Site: brandenburg
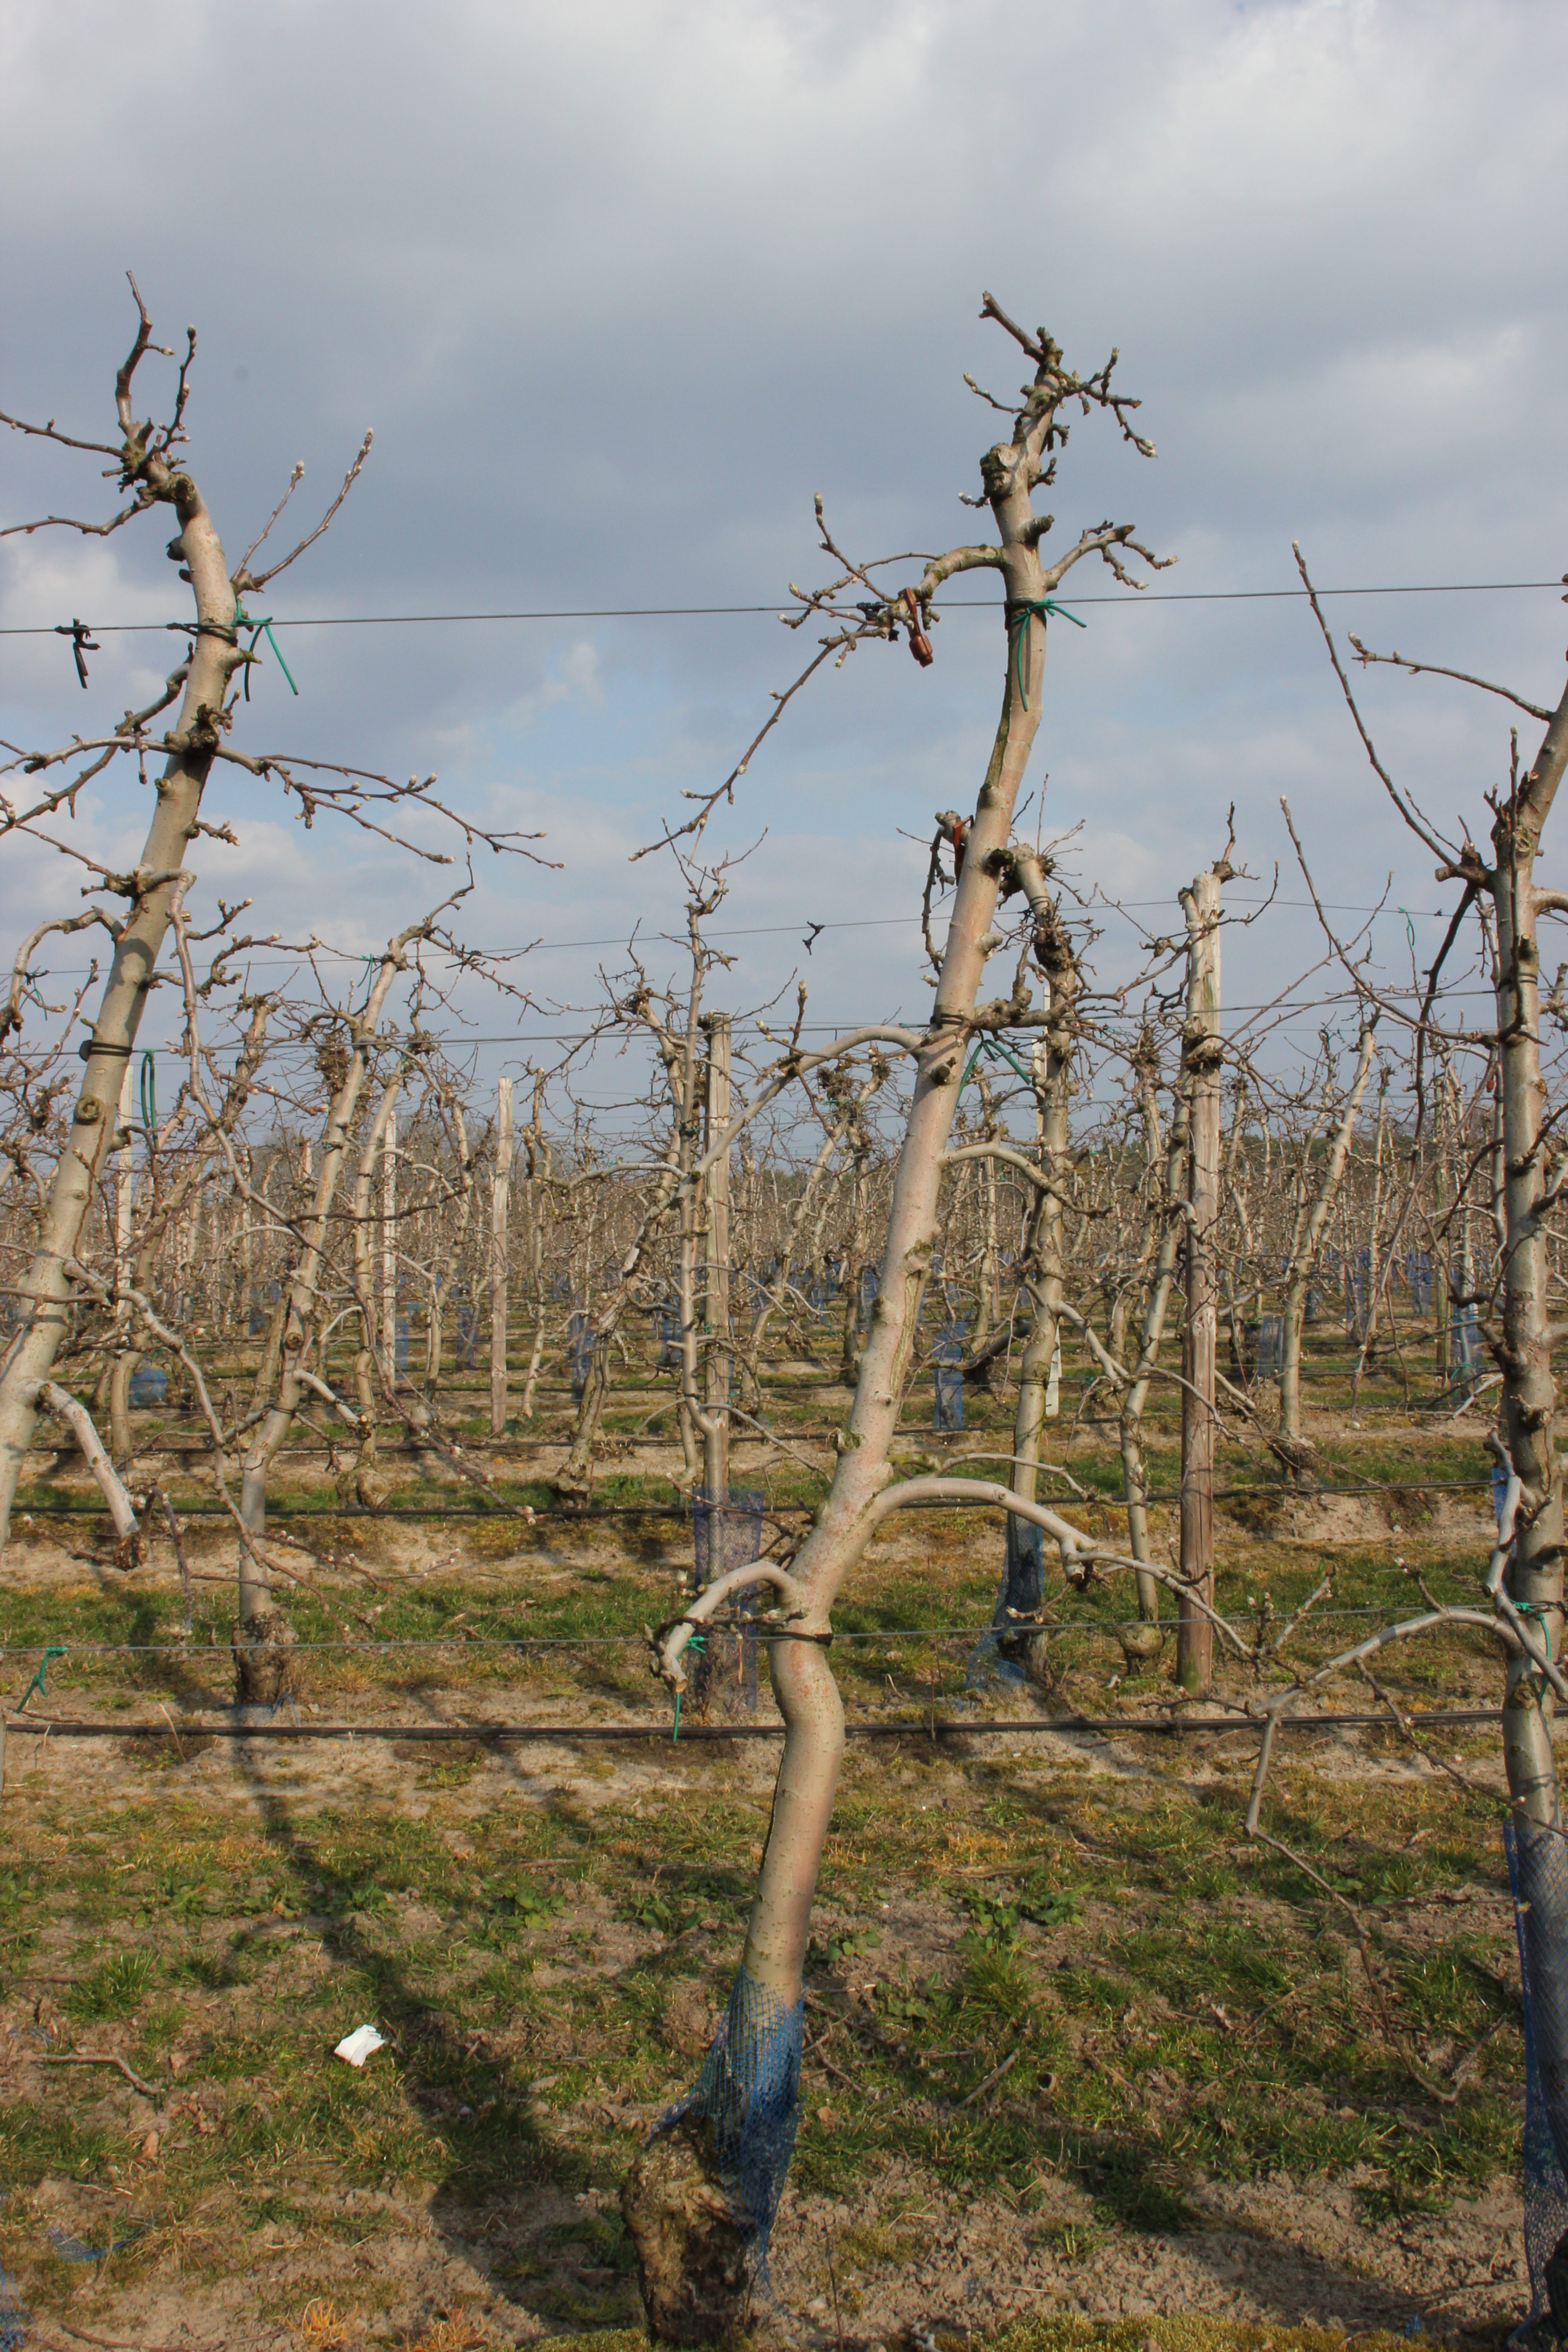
Growth stage (BBCH 03): Bud development